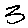
Label: 3